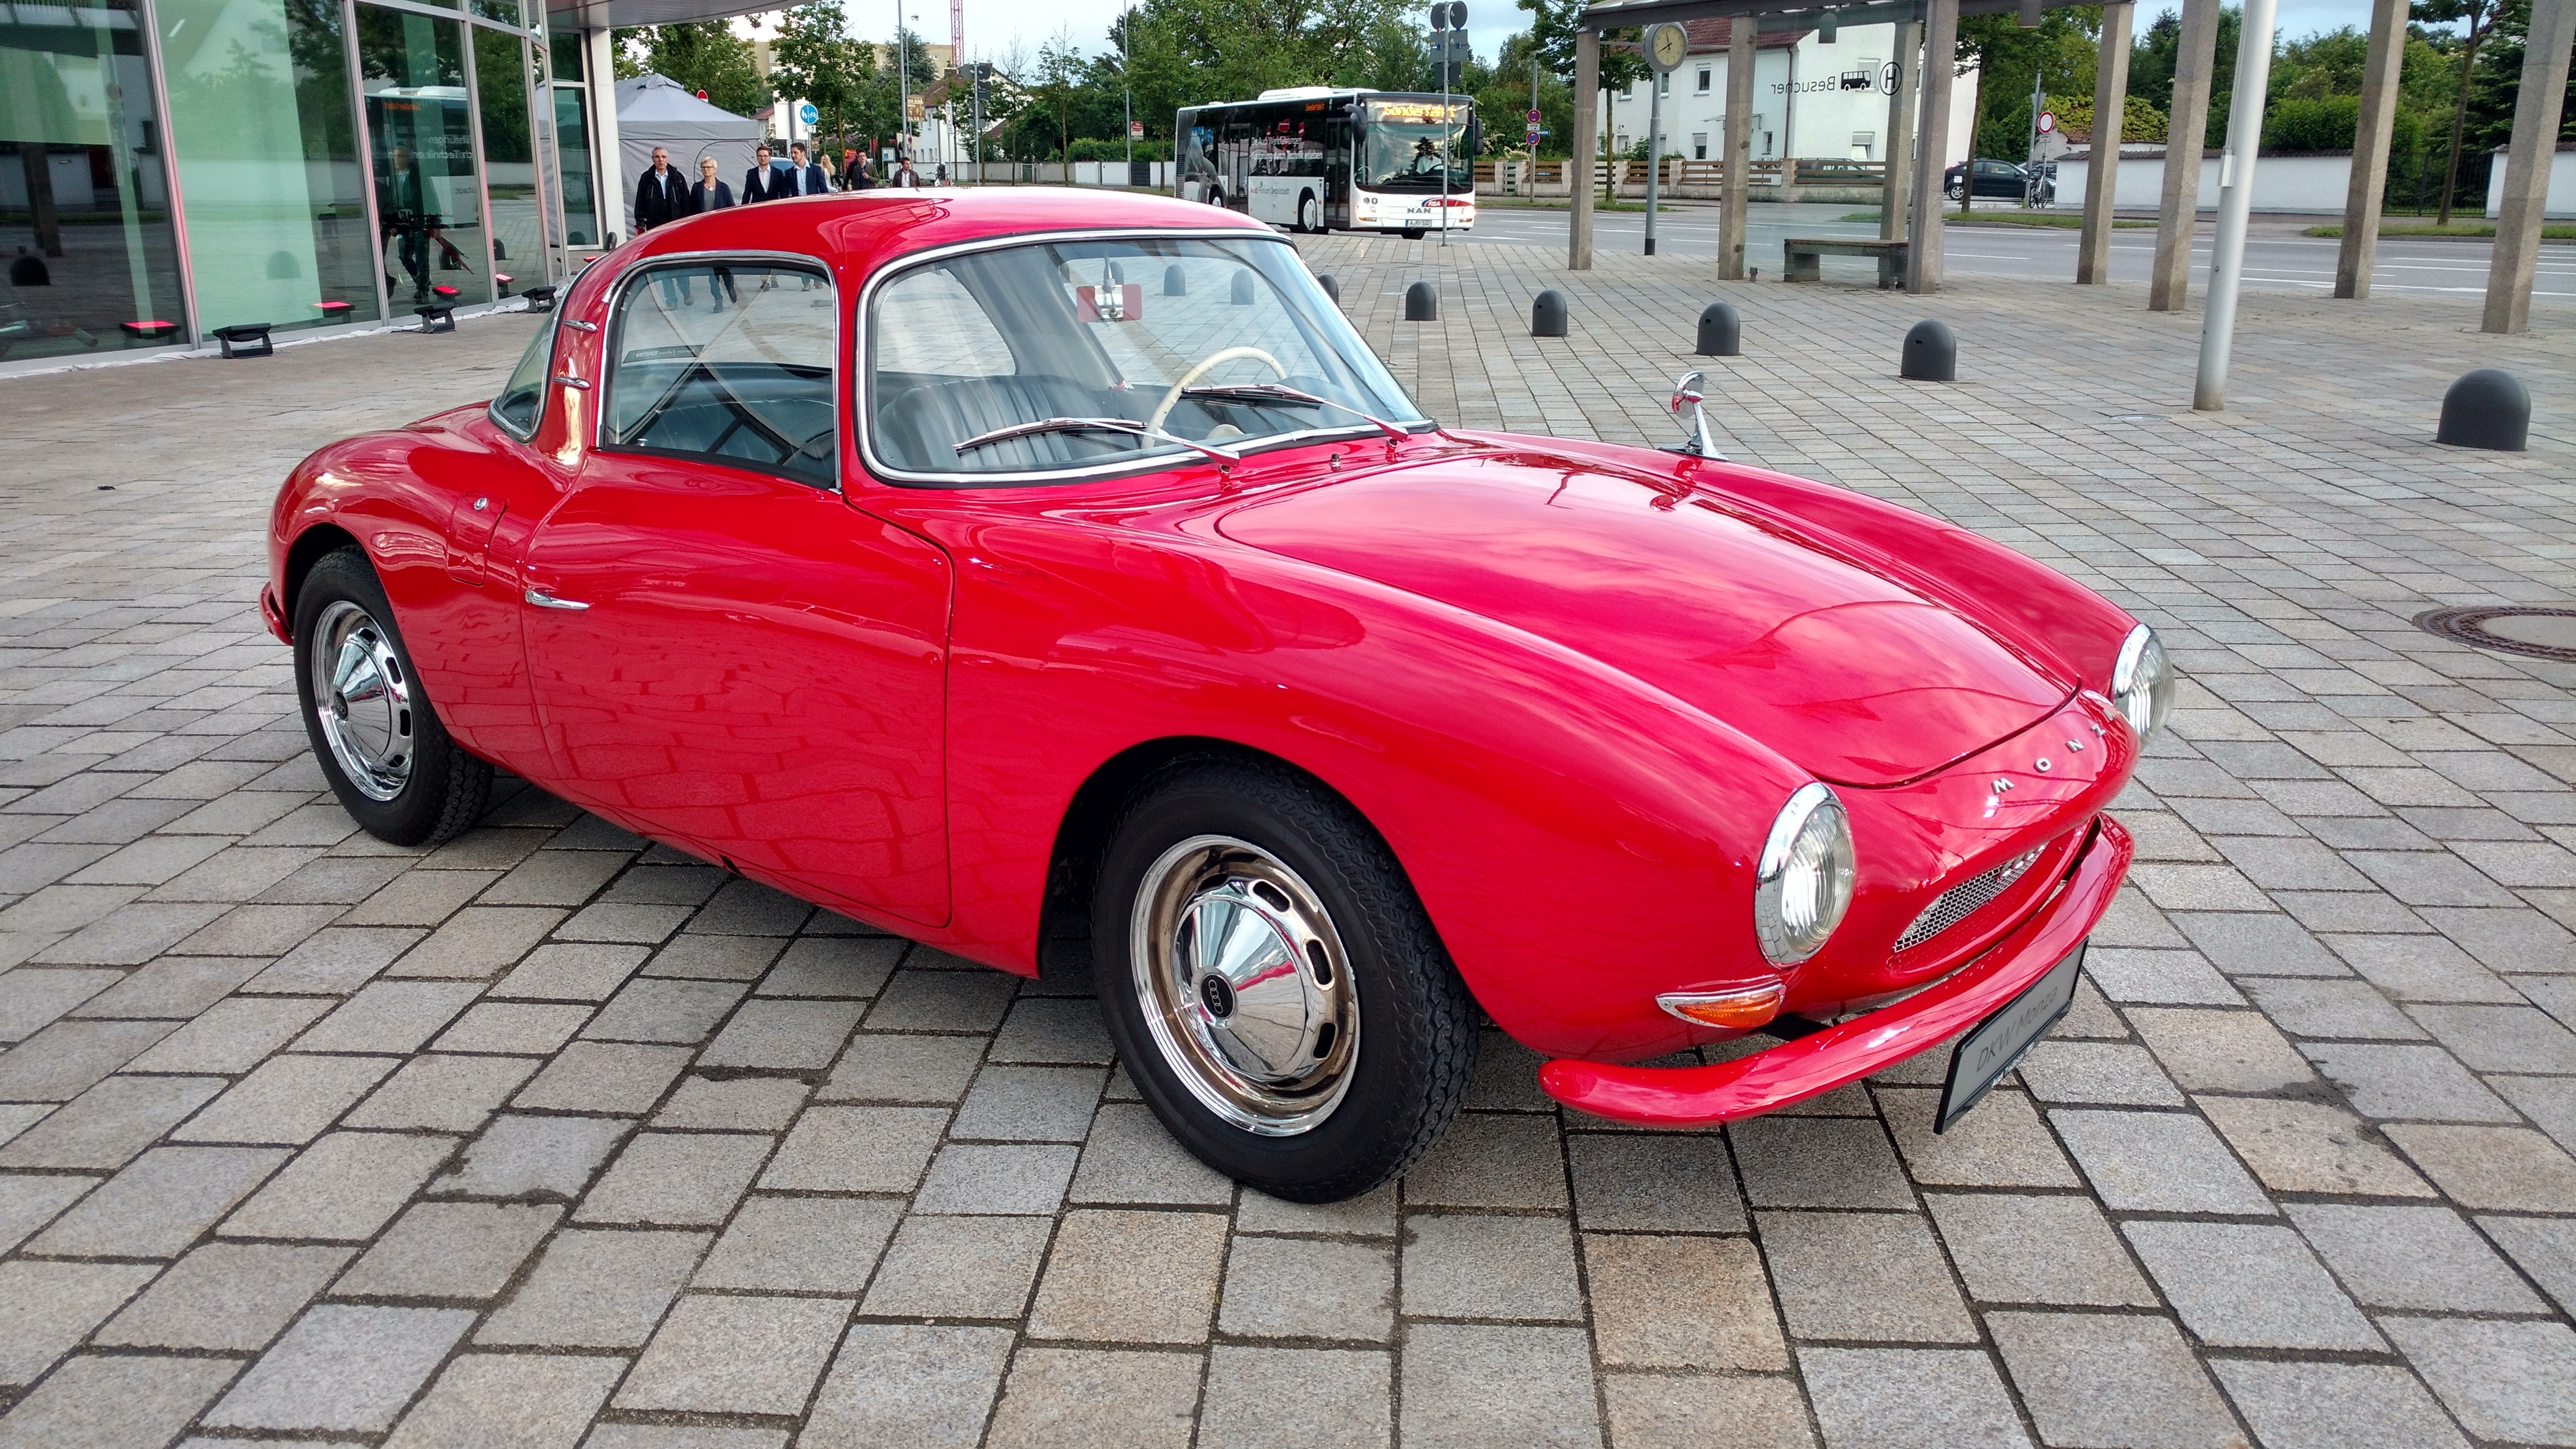
car, old, red, vehicle, auto, nostalgia, classic car, automotive, sports car, original, oldtimer, audi, classic, convertible, coupe, rarity, monza, eye catcher, antique car, dkw, auto union, museum mobile, audi forum, ingolstadt, land vehicle, automobile make